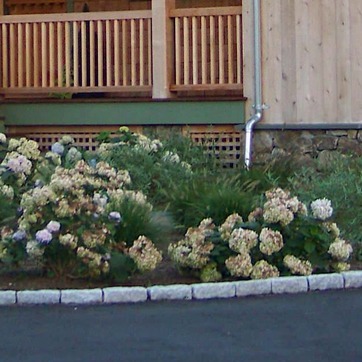
Material: foliage